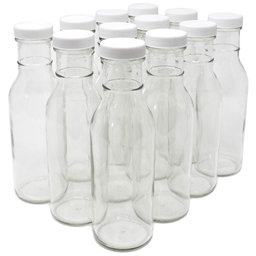
Label: bottles